Fort Yuma (film)

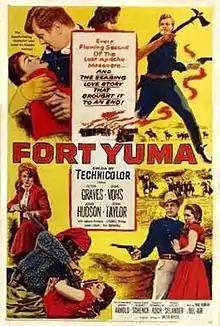
Film poster

Fort Yuma is a 1955 American Western film directed by Lesley Selander and starring Peter Graves, Joan Vohs, John Hudson and Joan Taylor.